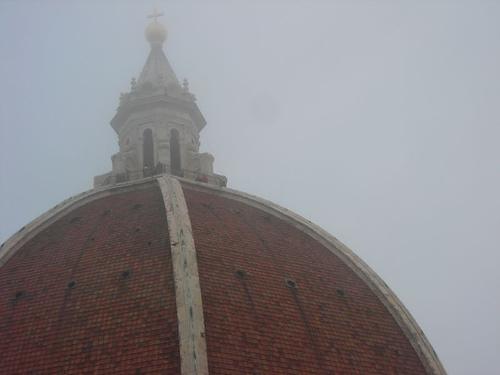
Weather: foggy or hazy